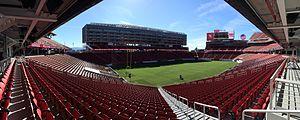
Le Levi's Stadium est un stade de football américain situé à Santa Clara, en Californie, aux États-Unis.